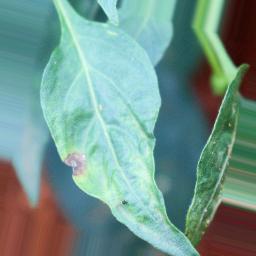
Label: cercospora